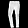
Label: Trouser